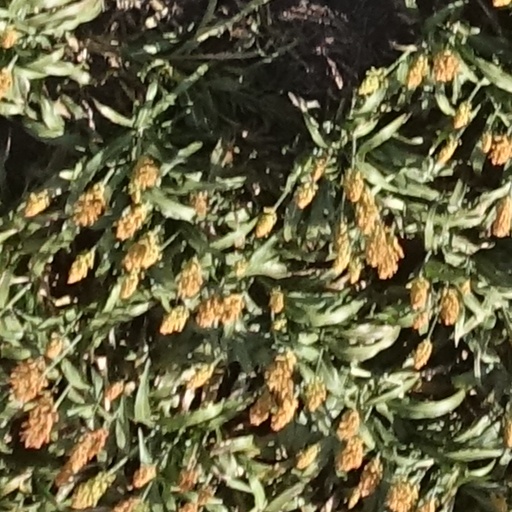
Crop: sorghum